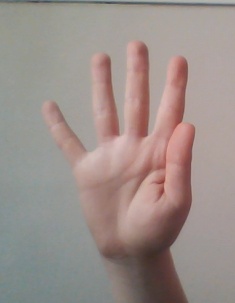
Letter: sheen